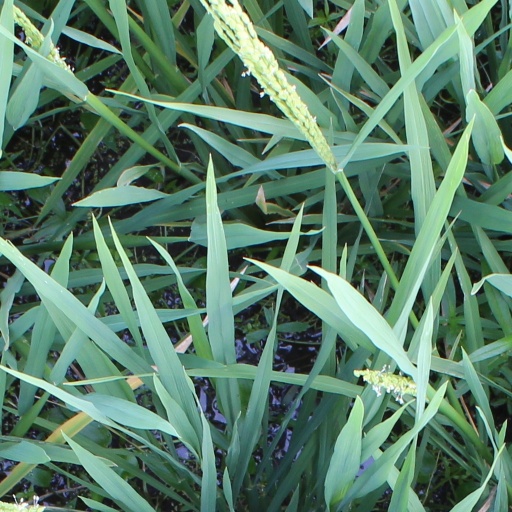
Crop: rice